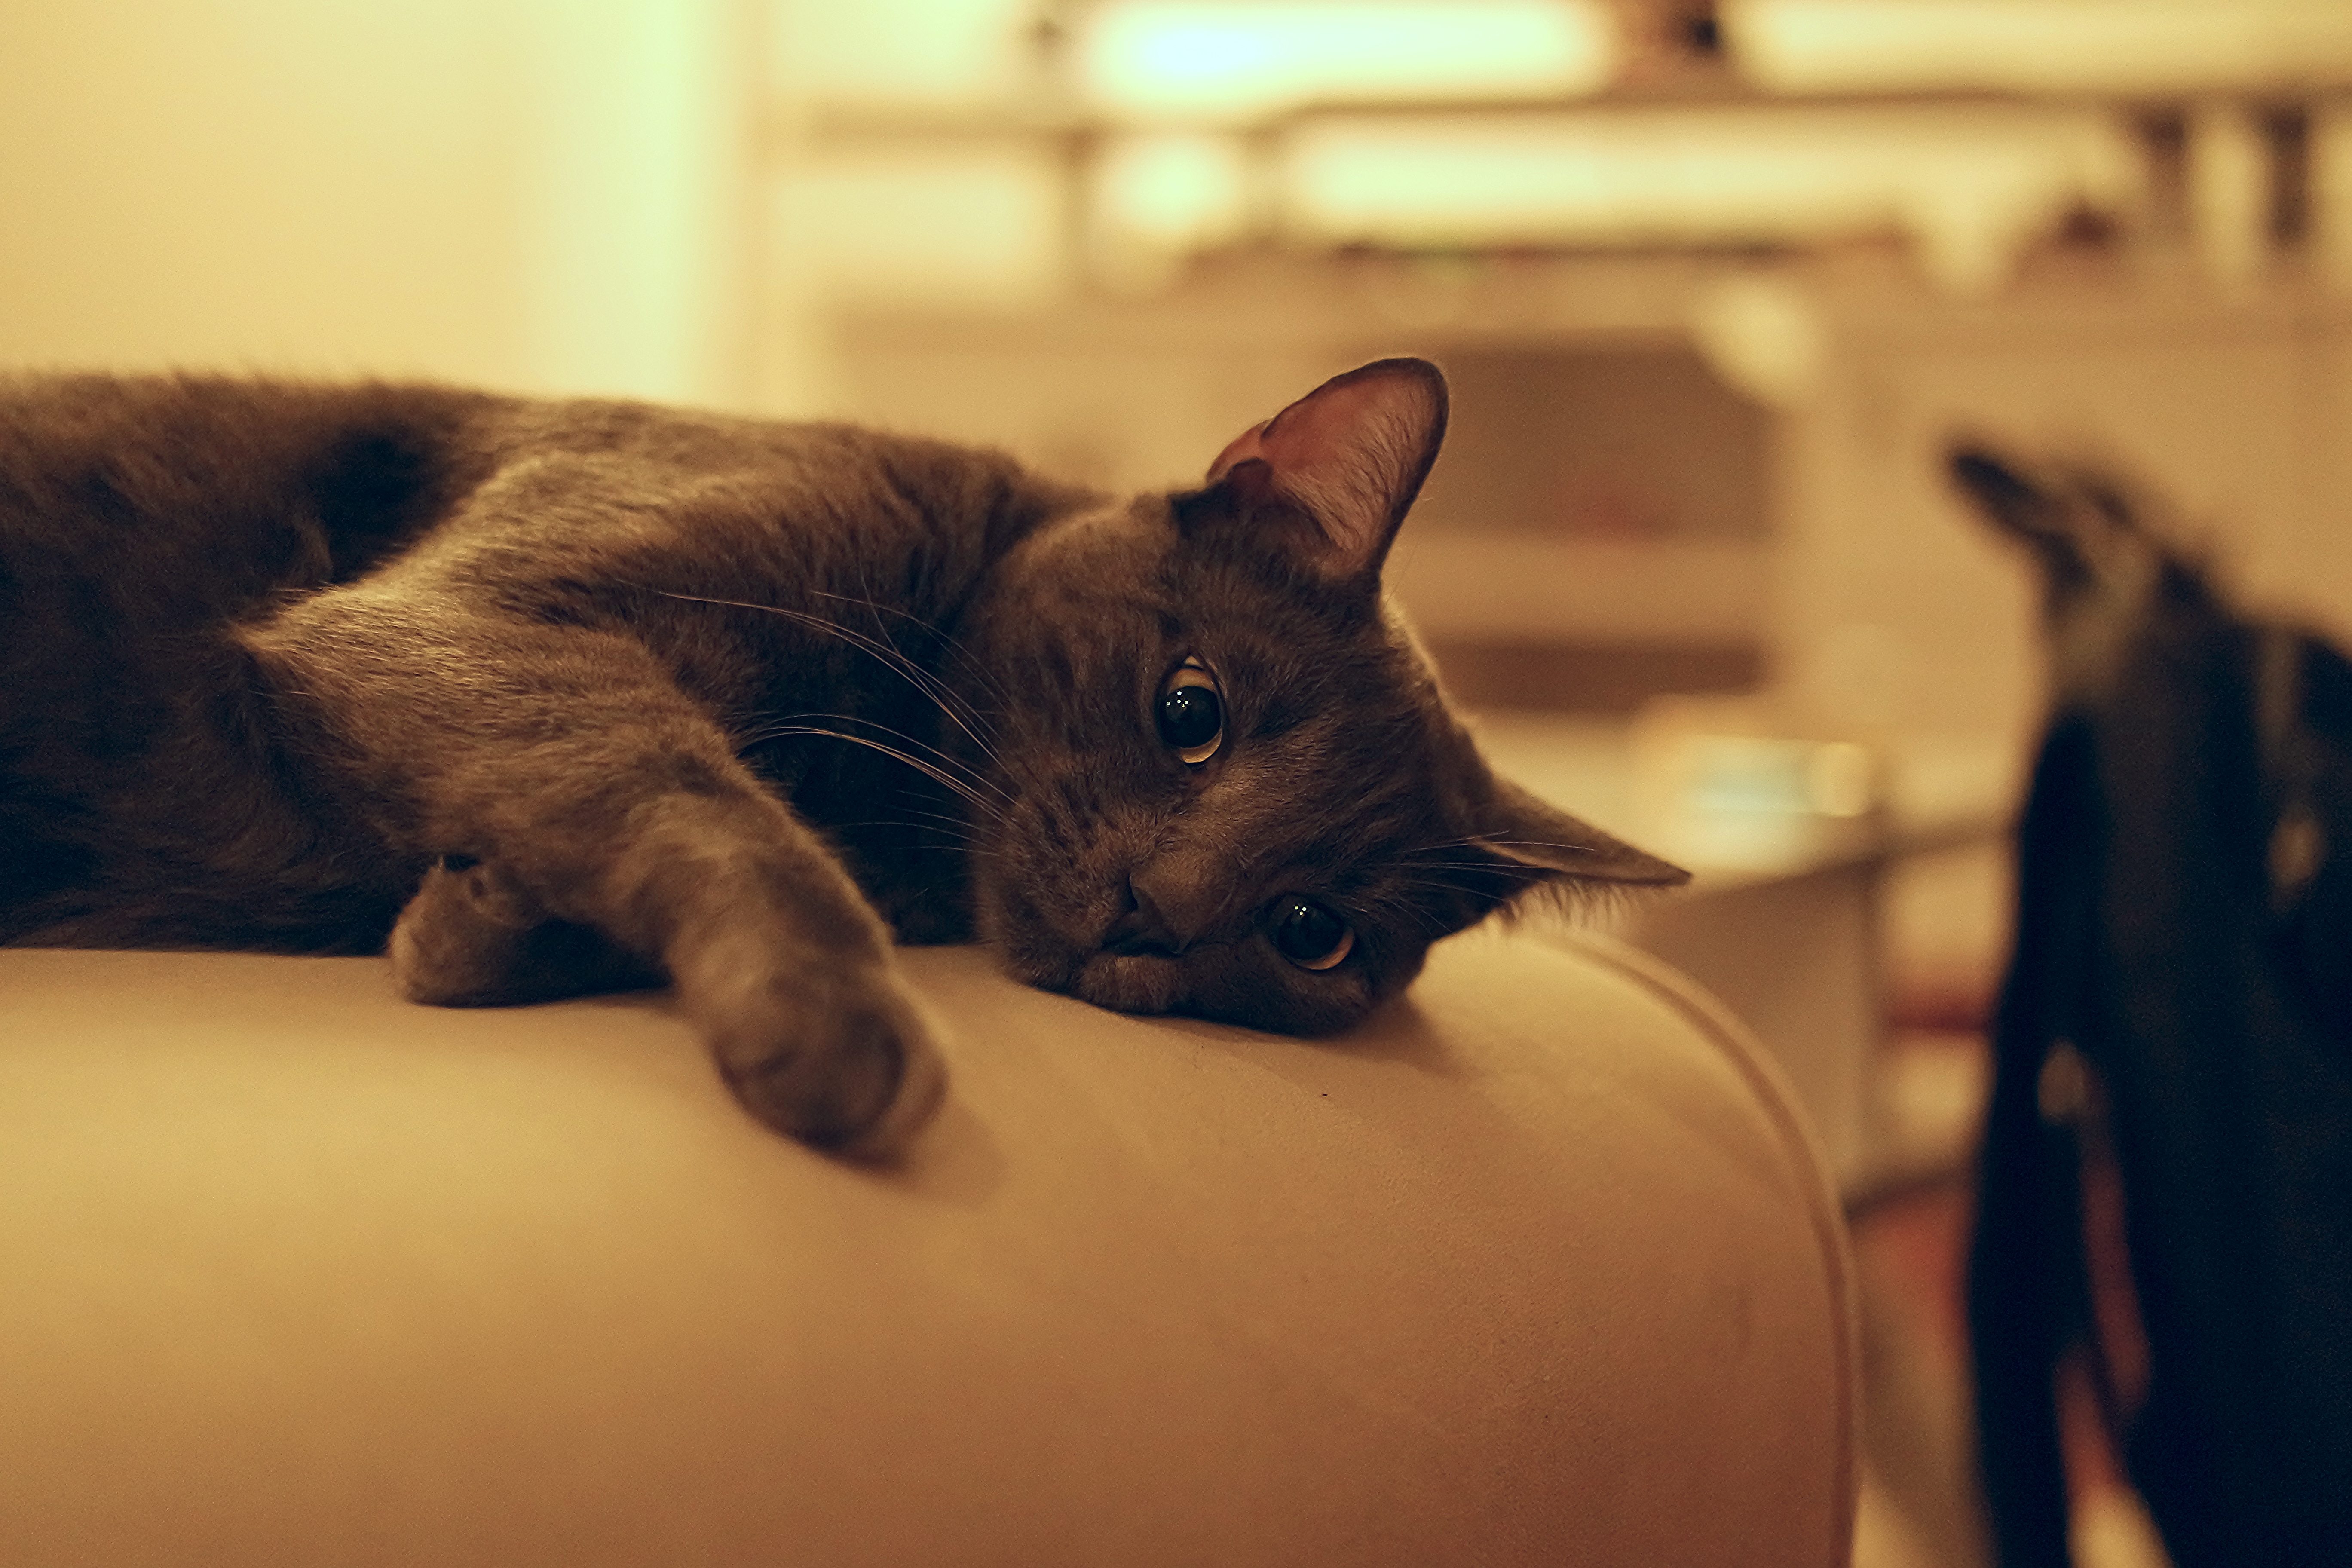
animal, cute, pet, fur, kitten, cat, feline, mammal, gray, black, whiskers, grey, kitty, claws, furry, skin, vertebrate, domestic, cuddly, adorable, curious, whisk, veterinarian, small to medium sized cats, cat like mammal